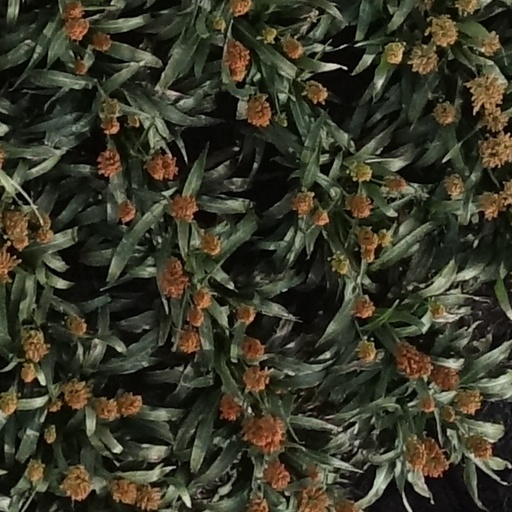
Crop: sorghum